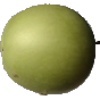
Label: apple_granny_smith